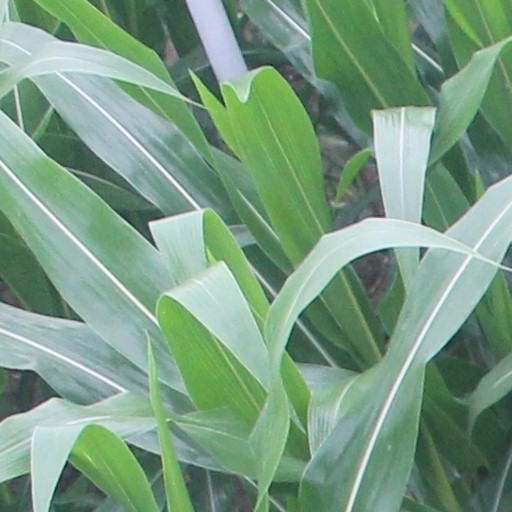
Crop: maize; corn